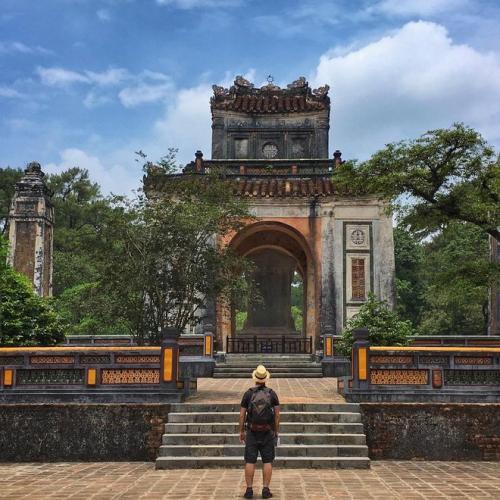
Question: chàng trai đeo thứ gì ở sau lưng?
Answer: chàng trai đeo ba lô sau lưng